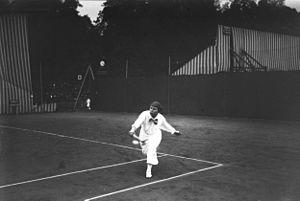
Sigrid Fick